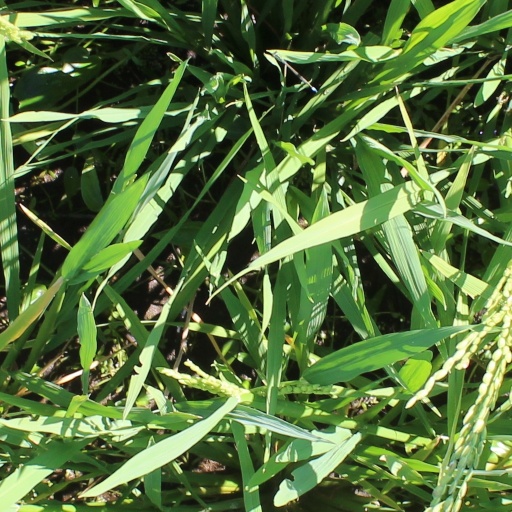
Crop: rice